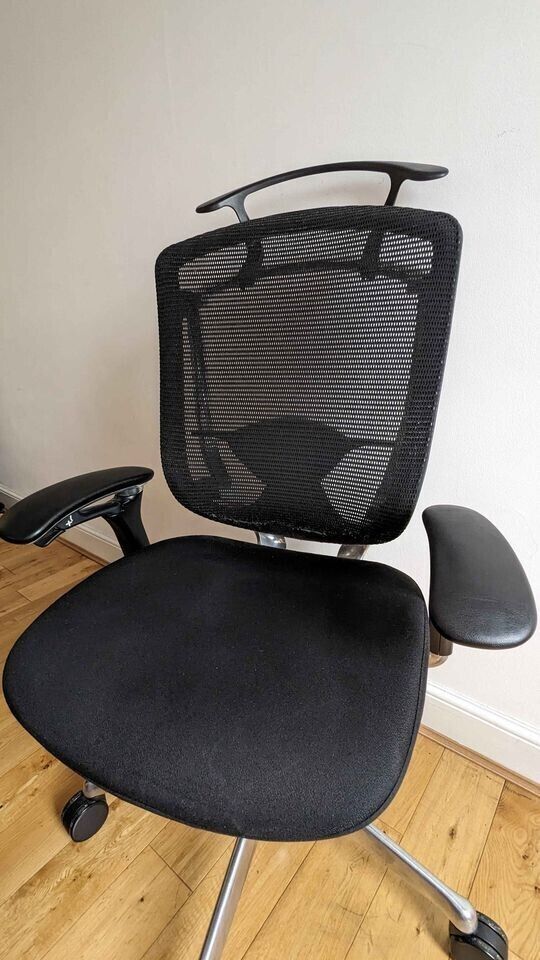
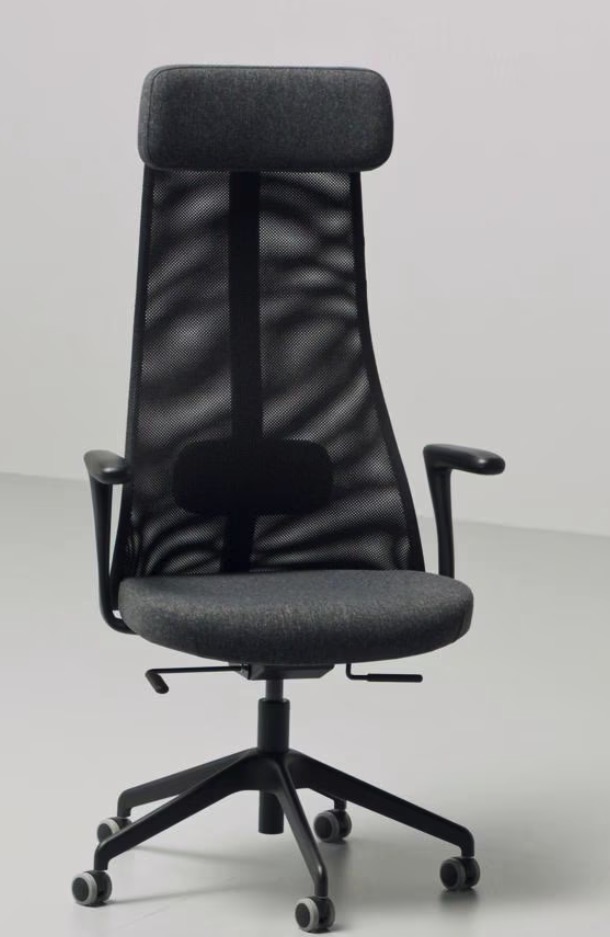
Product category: items_chair
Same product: no